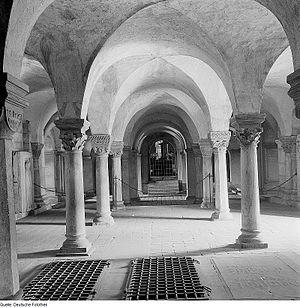
L'ancienne église collégiale Saint-Servais à Quedlinbourg - également connue sous le nom de St. Servatii ou cathédrale de Quedlinbourg - est un monument à l'architecture romane dédié aux saints Dionysios et Servatius. La basilique à trois nefs au toit plat, qui a été essentiellement construite entre 1070 et 1129, était l'église de la Fondation des femmes de Quedlinburg. L'église fait partie du site du patrimoine mondial de l'UNESCO depuis 1994, simultanément avec la vieille ville de Quedlinbourg et le château. De plus, elle est un bien culturel protégé selon la Convention de La Haye et est inscrite sur la liste des monuments de Quedlinburg.